Fort de Feyzin

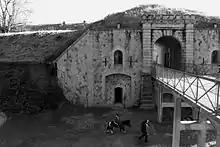
A pony path in the ditch of the fort.

After the renovation of the entrance pavilion in 2008, the equestrian center opened its doors on 27 July 2013. The old stables used by the army were rehabilitated to accommodate from 20 to 30 ponies; a covered carousel and an open air tiltyard are also present. This equipment is managed and run by the UCPA on behalf of the town of Feyzin. The Bioforce Institute also uses the fort for its training.